Abi Van Twisk

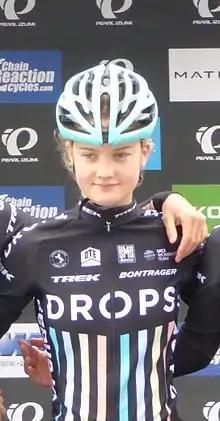
Van Twisk in 2016.

Abigail Anna Van Twisk (born 1 March 1997) is a British professional racing cyclist, who most recently rode for UCI Women's WorldTeam . Prior to joining in 2019, Van Twisk rode for the / team between 2015 and 2018. She competed in the road race at the 2018 Commonwealth Games in Gold Coast. She is coached by Tim Kennaugh. In September 2020, announced that Van Twisk would go on maternity leave to give birth to her first child, due in February 2021.